Buriram

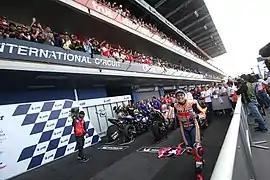
Marc Márquez at Chang International Circuit

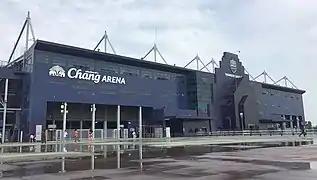
Chang Arena the largest club-owned football stadium in Thailand of Buriram United

Buriram has a football club, Buriram United F.C., which plays at Chang Arena.